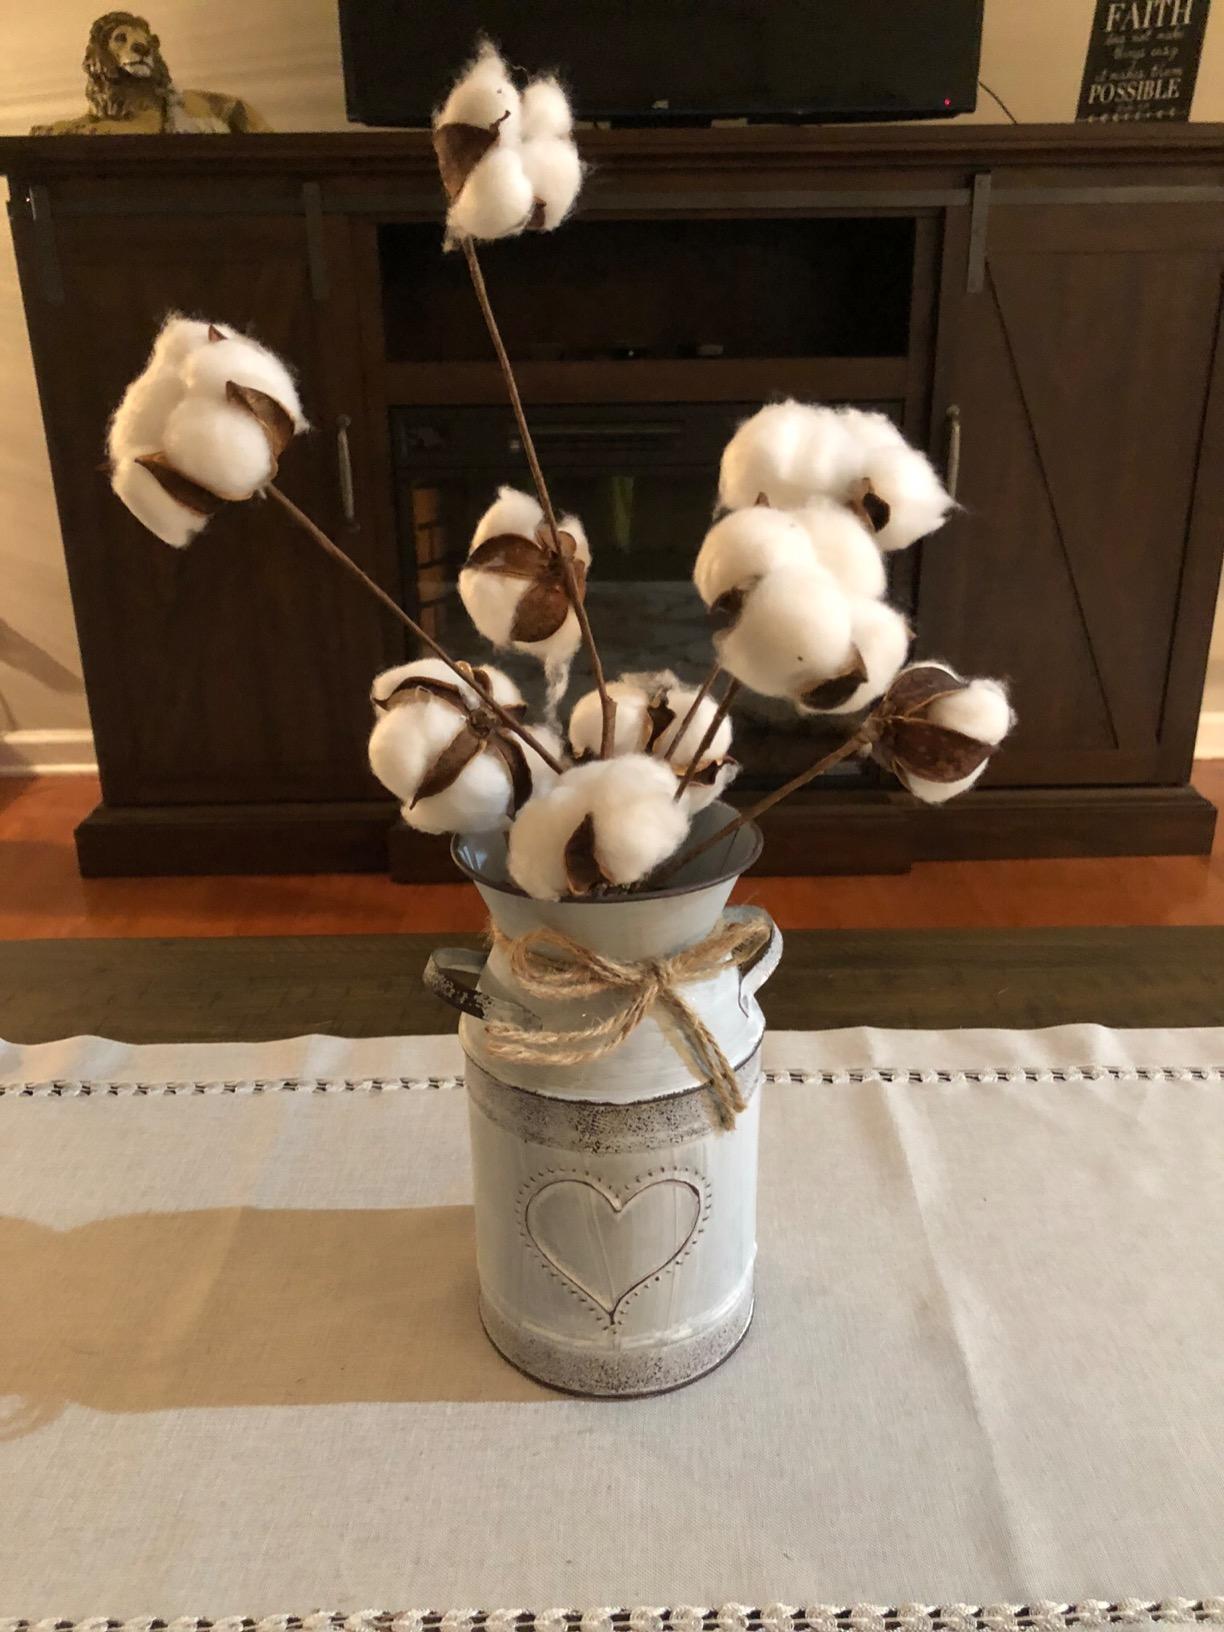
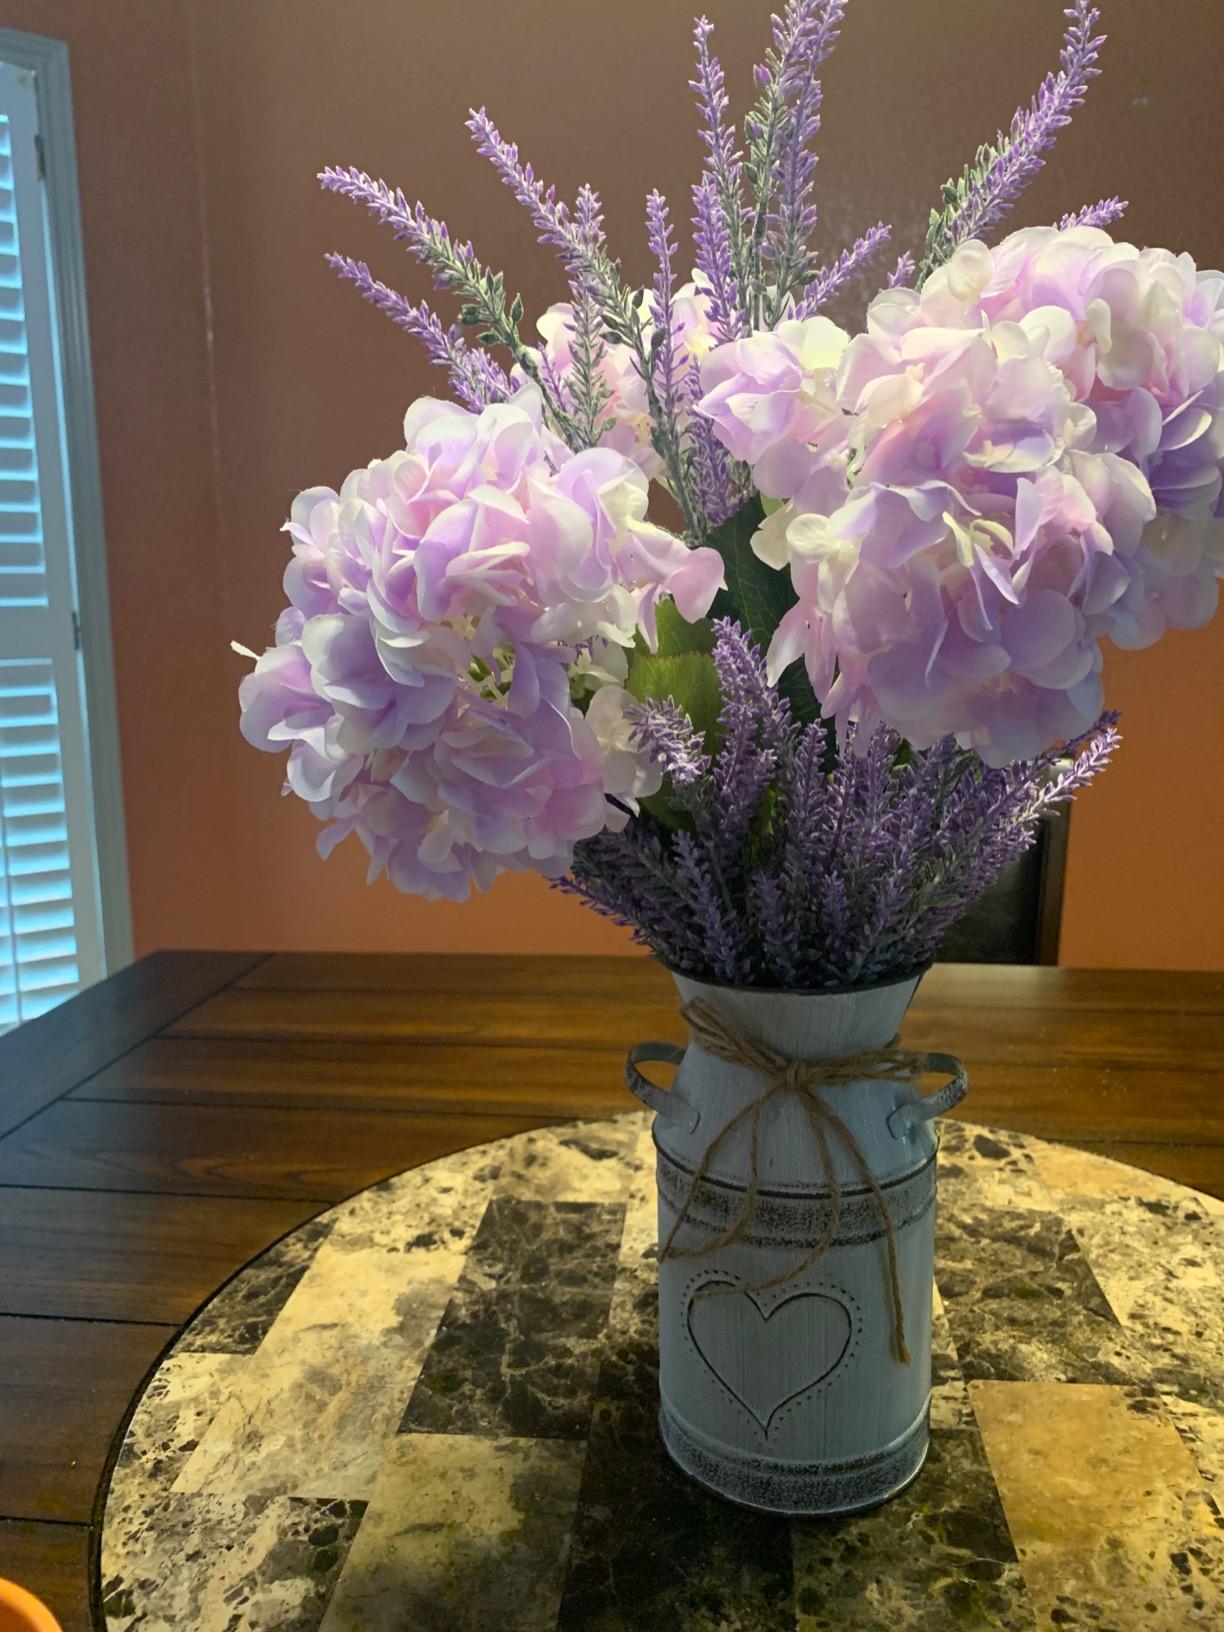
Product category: vase
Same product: yes